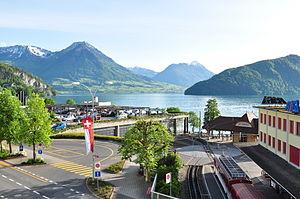
La gare de Vitznau sur la VRB des Rigi Bahnen. Au second plan, le Lac des Quatre Cantons.